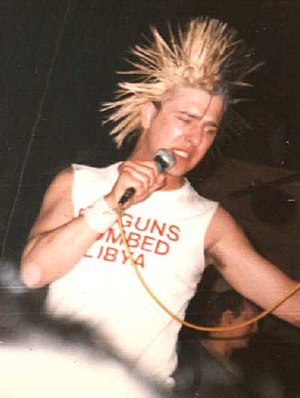
Conflict
Colin Jerwood (1986)
Conflict er et punk-band fra Storbritannien.